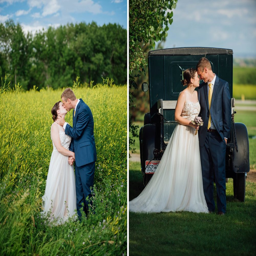
i love these fields of tall grass and the picture with the bride and groom standing in front of an old car .